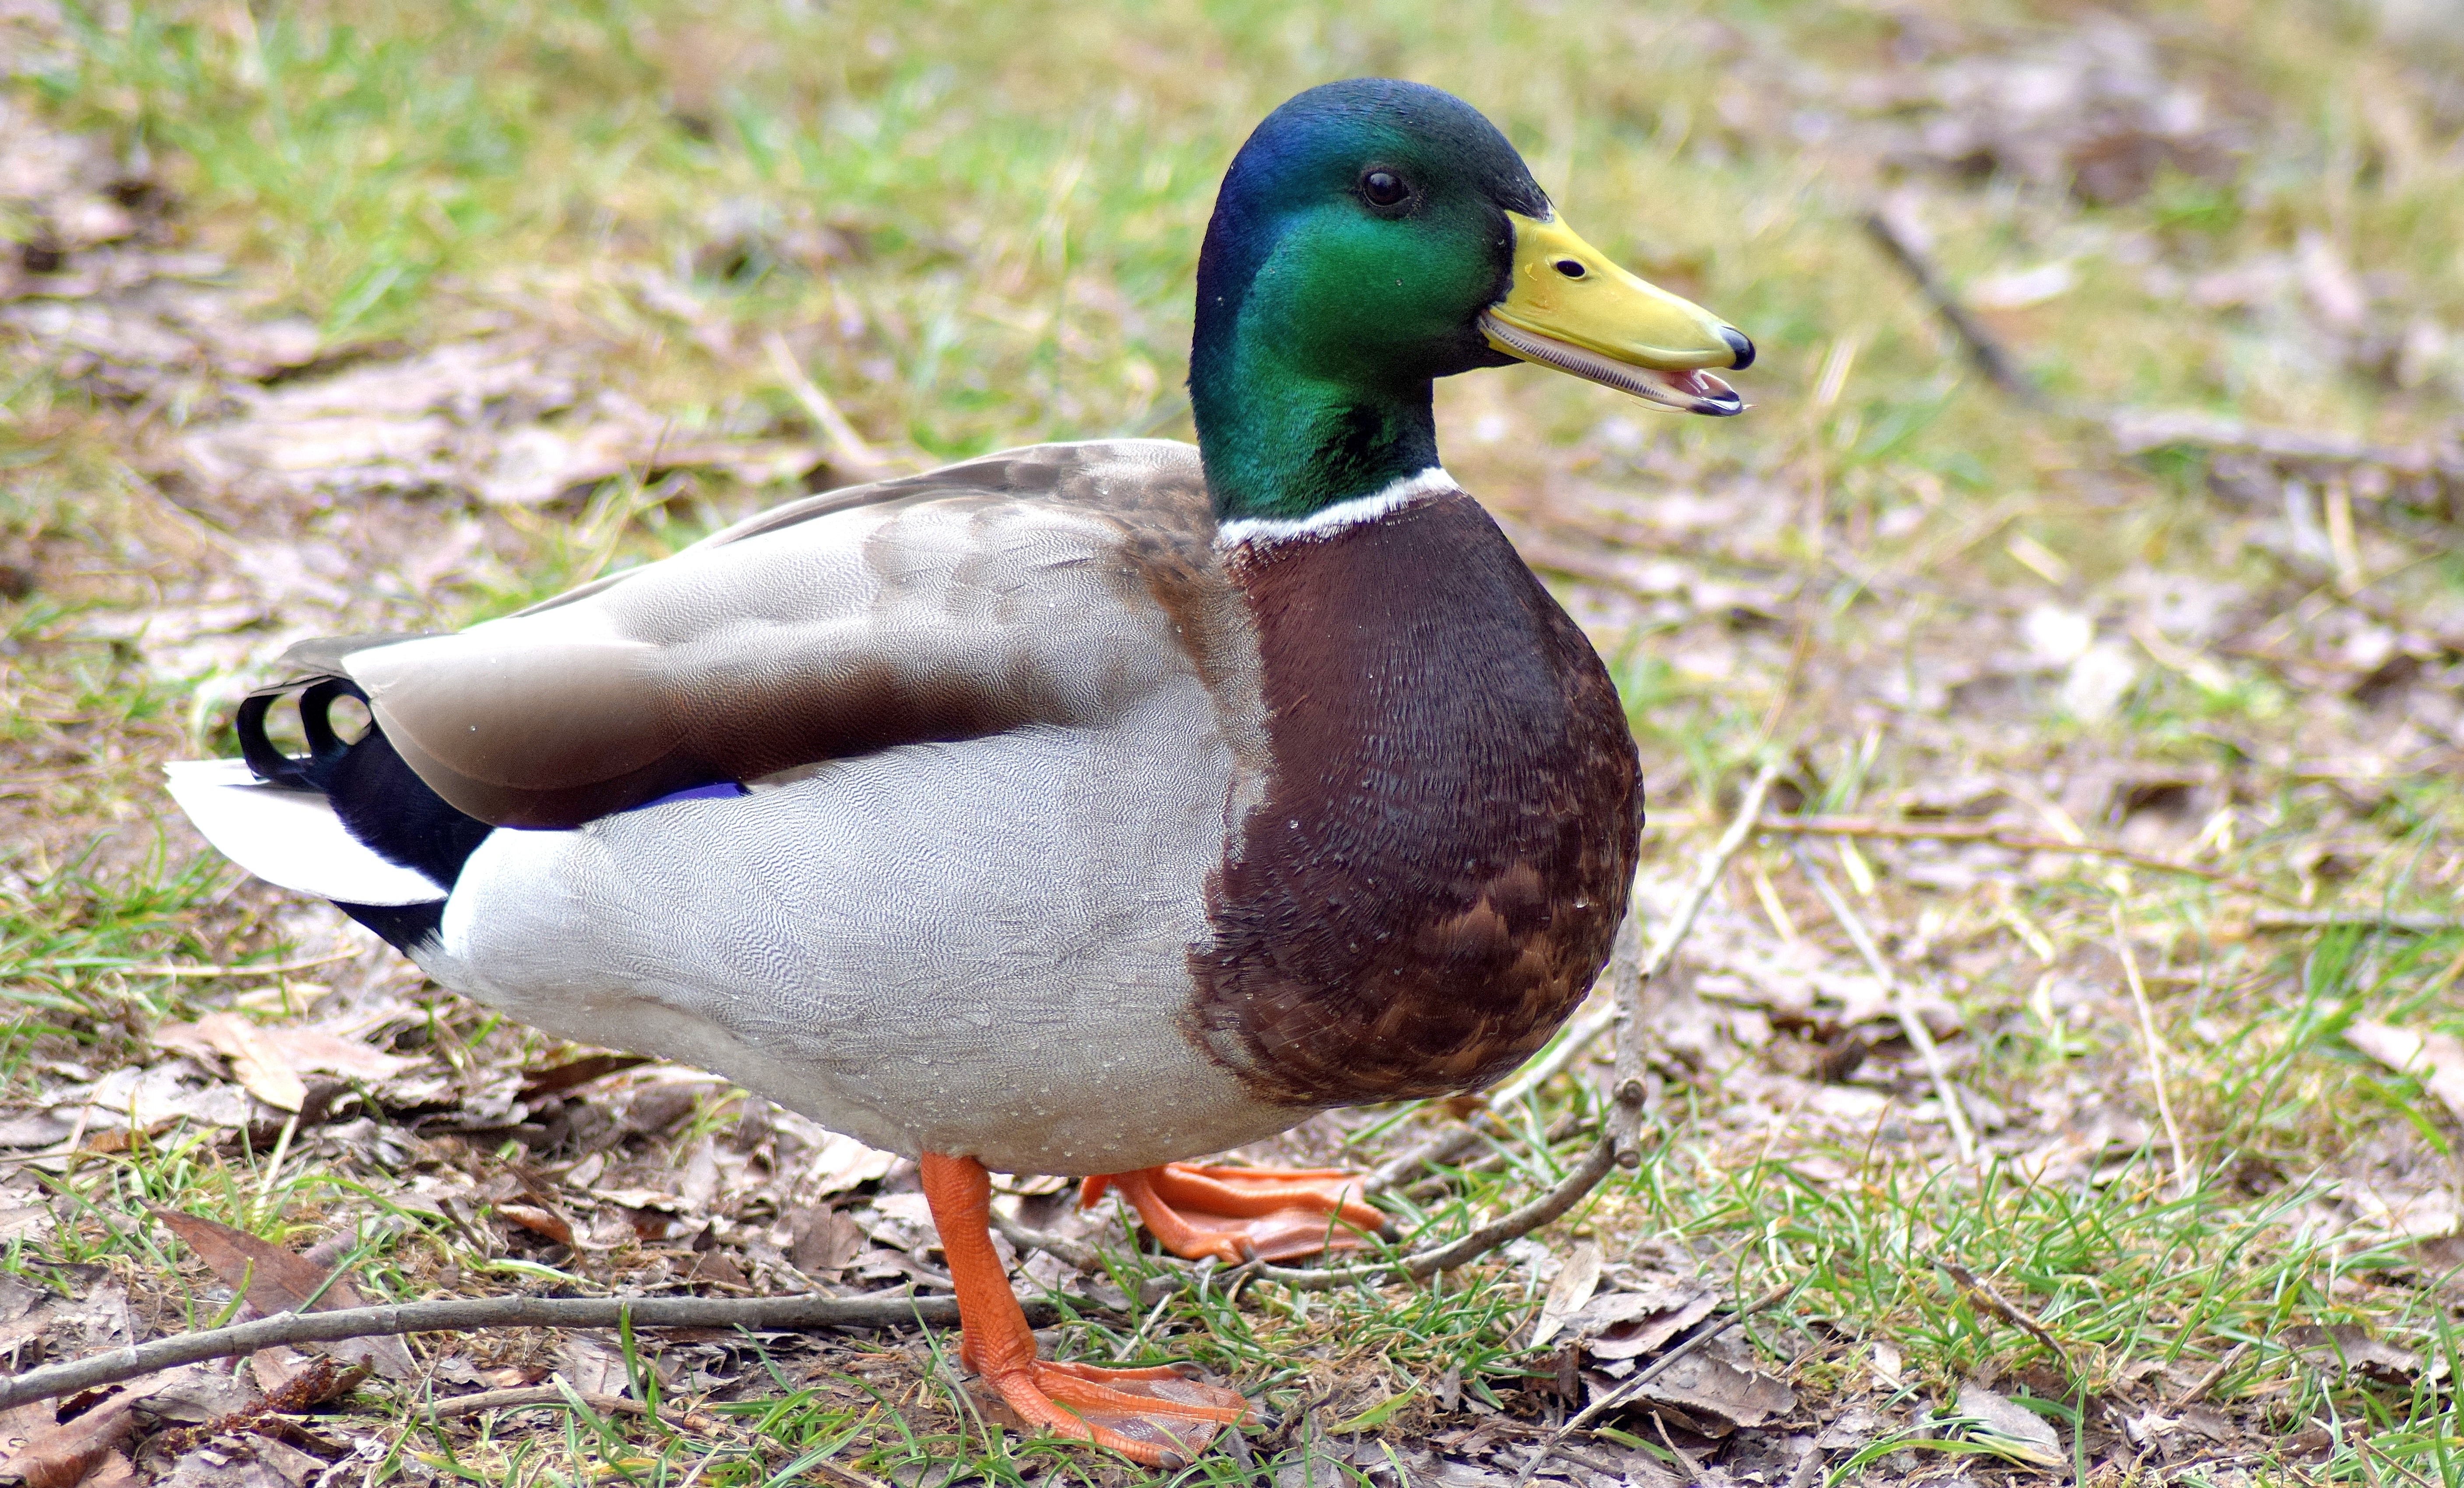
nature, bird, wildlife, beak, colorful, fauna, poultry, drake, duck, vertebrate, waterfowl, water bird, mallard, canard, ducks geese and swans